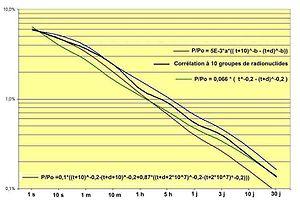
Évolution de la puissance résiduelle suivant différentes corrélations - Échelle logarithmique
La puissance résiduelle d'un réacteur nucléaire est la chaleur produite par le cœur postérieurement à l'arrêt de la réaction nucléaire en chaîne et constituée par l'énergie de désintégration des produits de fission.